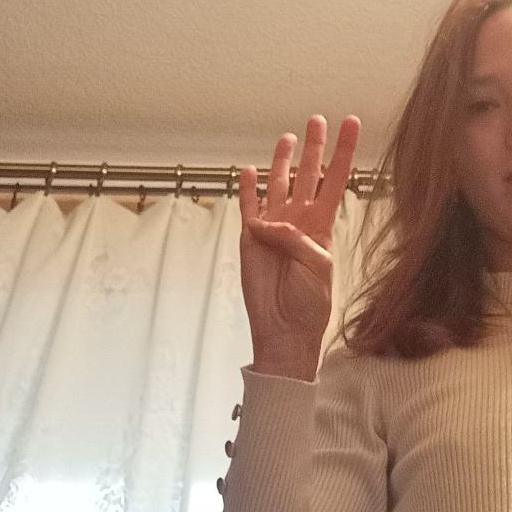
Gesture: four